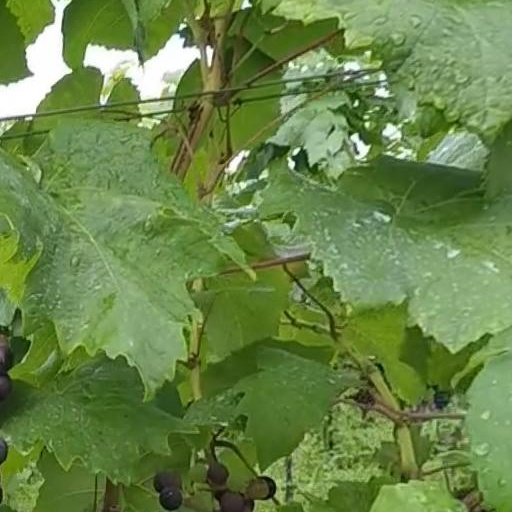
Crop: grape